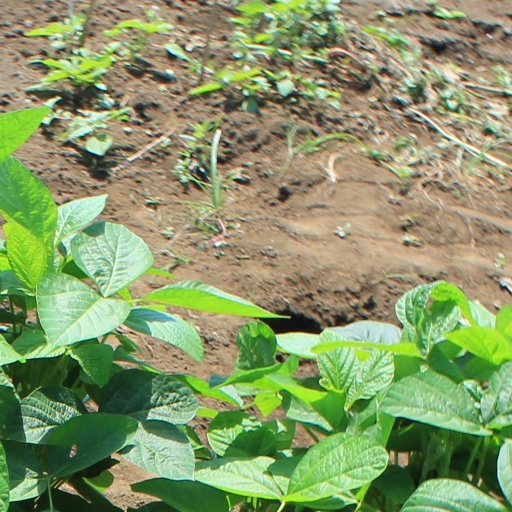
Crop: soybean